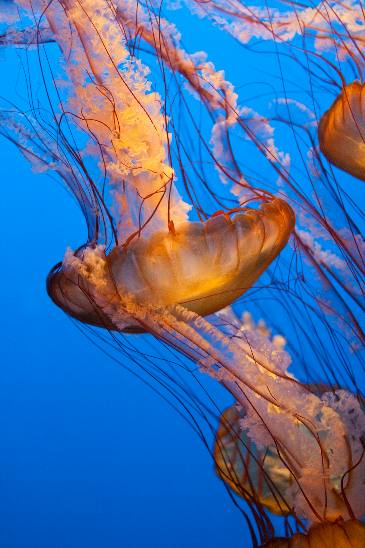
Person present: No